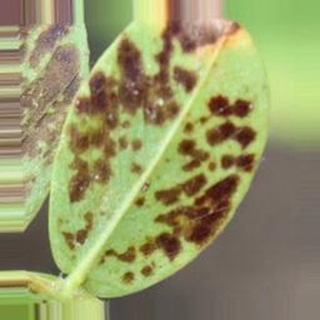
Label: groundnut_rust